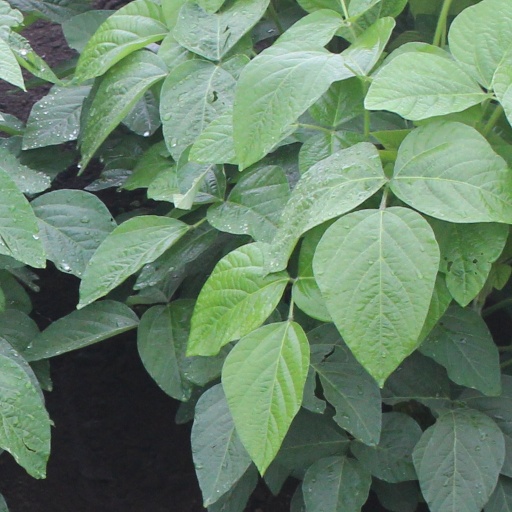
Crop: soybean